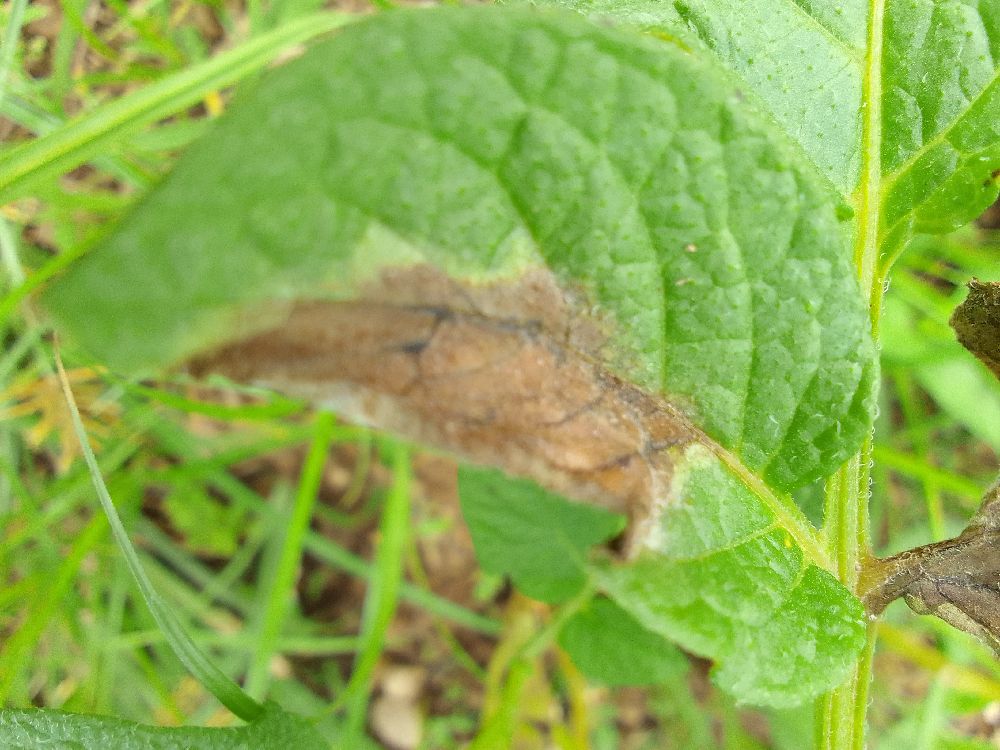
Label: Late blight